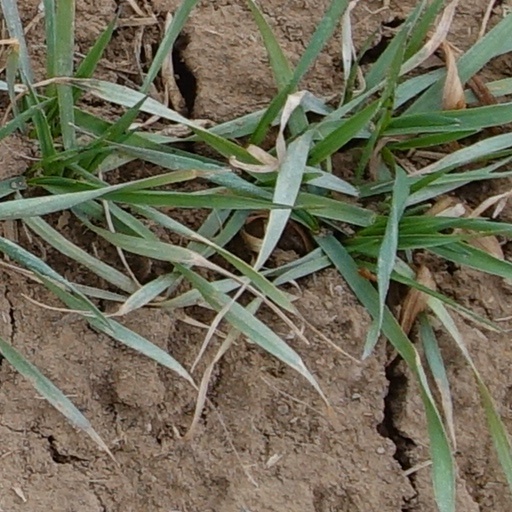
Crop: wheat